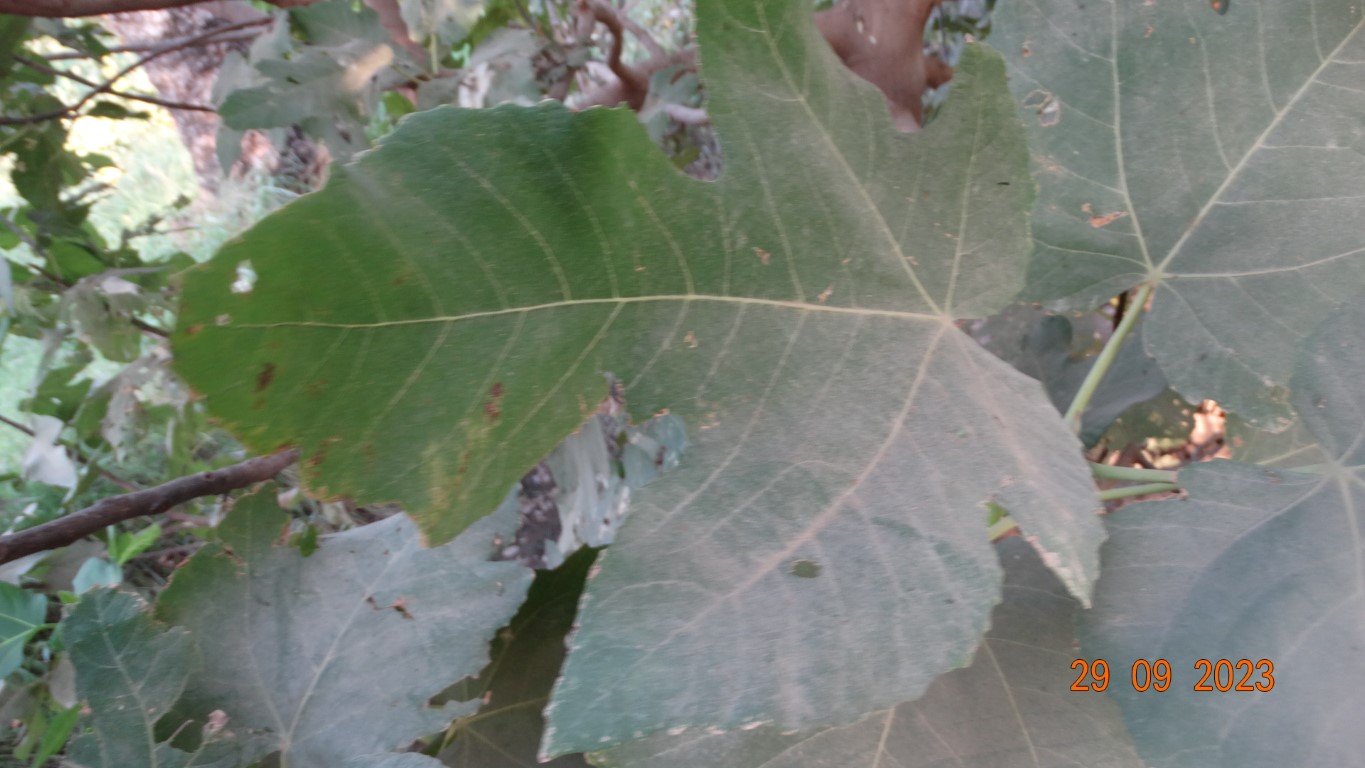
Label: healthy